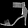
Label: Sandal